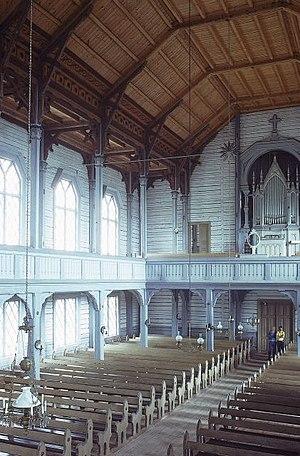
L'église de Luhanka conçue par l'architecte Josef Stenbäck a été construite de 1891 à 1893 à Luhanka en Finlande.